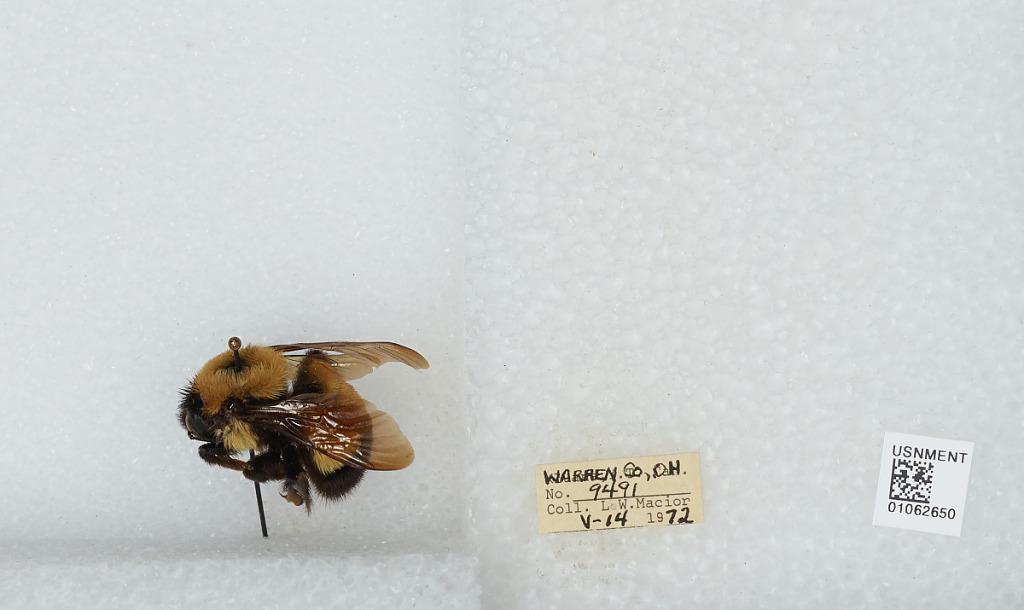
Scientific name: Bombus (Bombus) affinis Cresson
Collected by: L. Macior
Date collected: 1972-5-14
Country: United States
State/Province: Ohio
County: Warren
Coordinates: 39.4242, -84.1856